Heat map

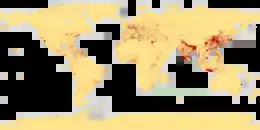
A heat map visualizing population density per square kilometer around the world in 1994.

Perceptually uniform color schemes are carefully designed to maintain consistent perceptual differences and offer a better viewing experience for viewers with color vision deficiencies. When implementing these color schemes into a heat map, designers must consider the data context and intended emphasis. These schemes follow three main patterns: sequential gradients (varying intensity of a single hue), diverging palettes (two contrasting hues with a neutral midpoint), and qualitative sets for categorical data. Scientific visualization has produced several perceptually uniform color sets (like Viridis, Magma, and Cividis) that address both uniformity and accessibility concerns.